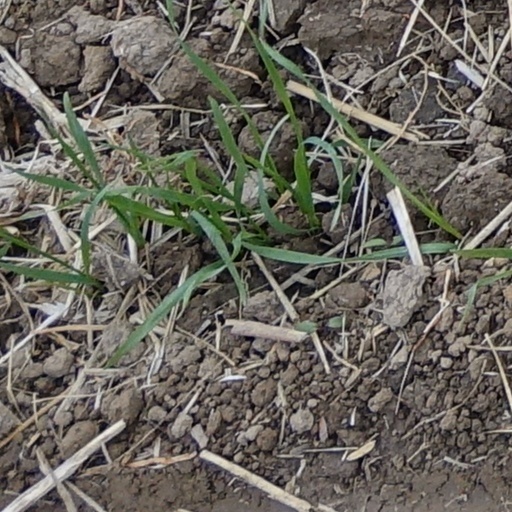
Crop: wheat